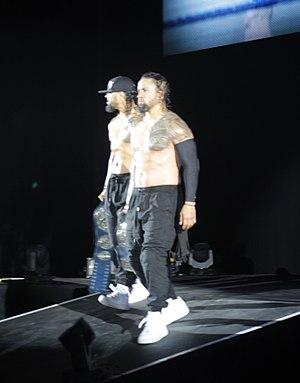
The Usos est une équipe de catcheurs face américaine d'origine samoane composée des frères jumeaux Jimmy et Jey Uso, tous deux nés le 22 août 1985 en Californie.